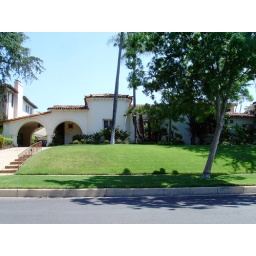
House next door to Virginia Hill - Benjamin Siegel house in the Flats of Beverly Hills.